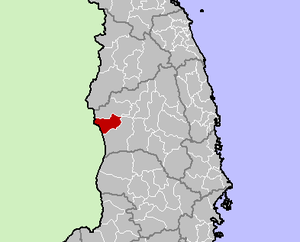
Đức Cơ est un district rural de la province de Gia Lai, dans les montagnes centrales du Viêt Nam